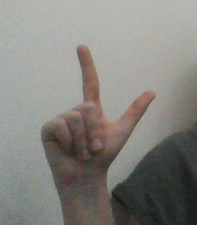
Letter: laam